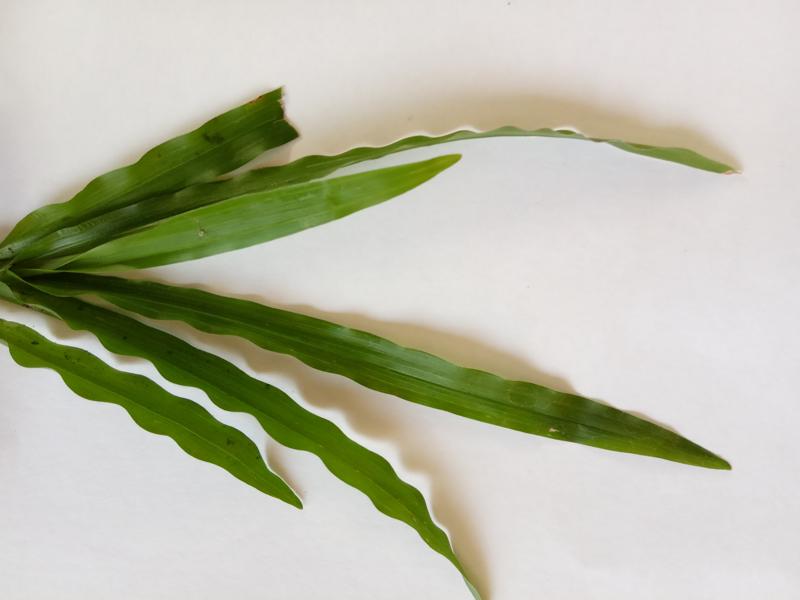
Weed species: Paspalum scrobiculatum